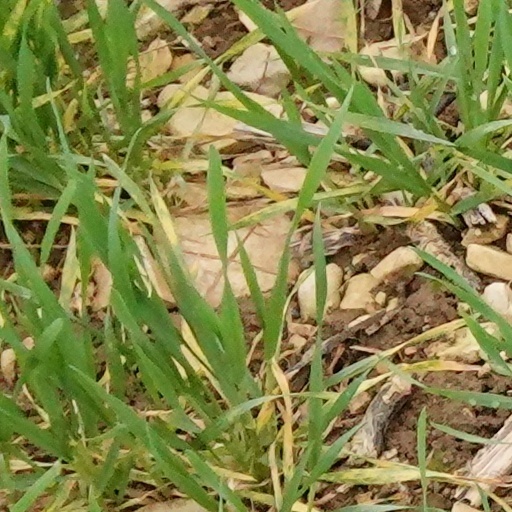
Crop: wheat